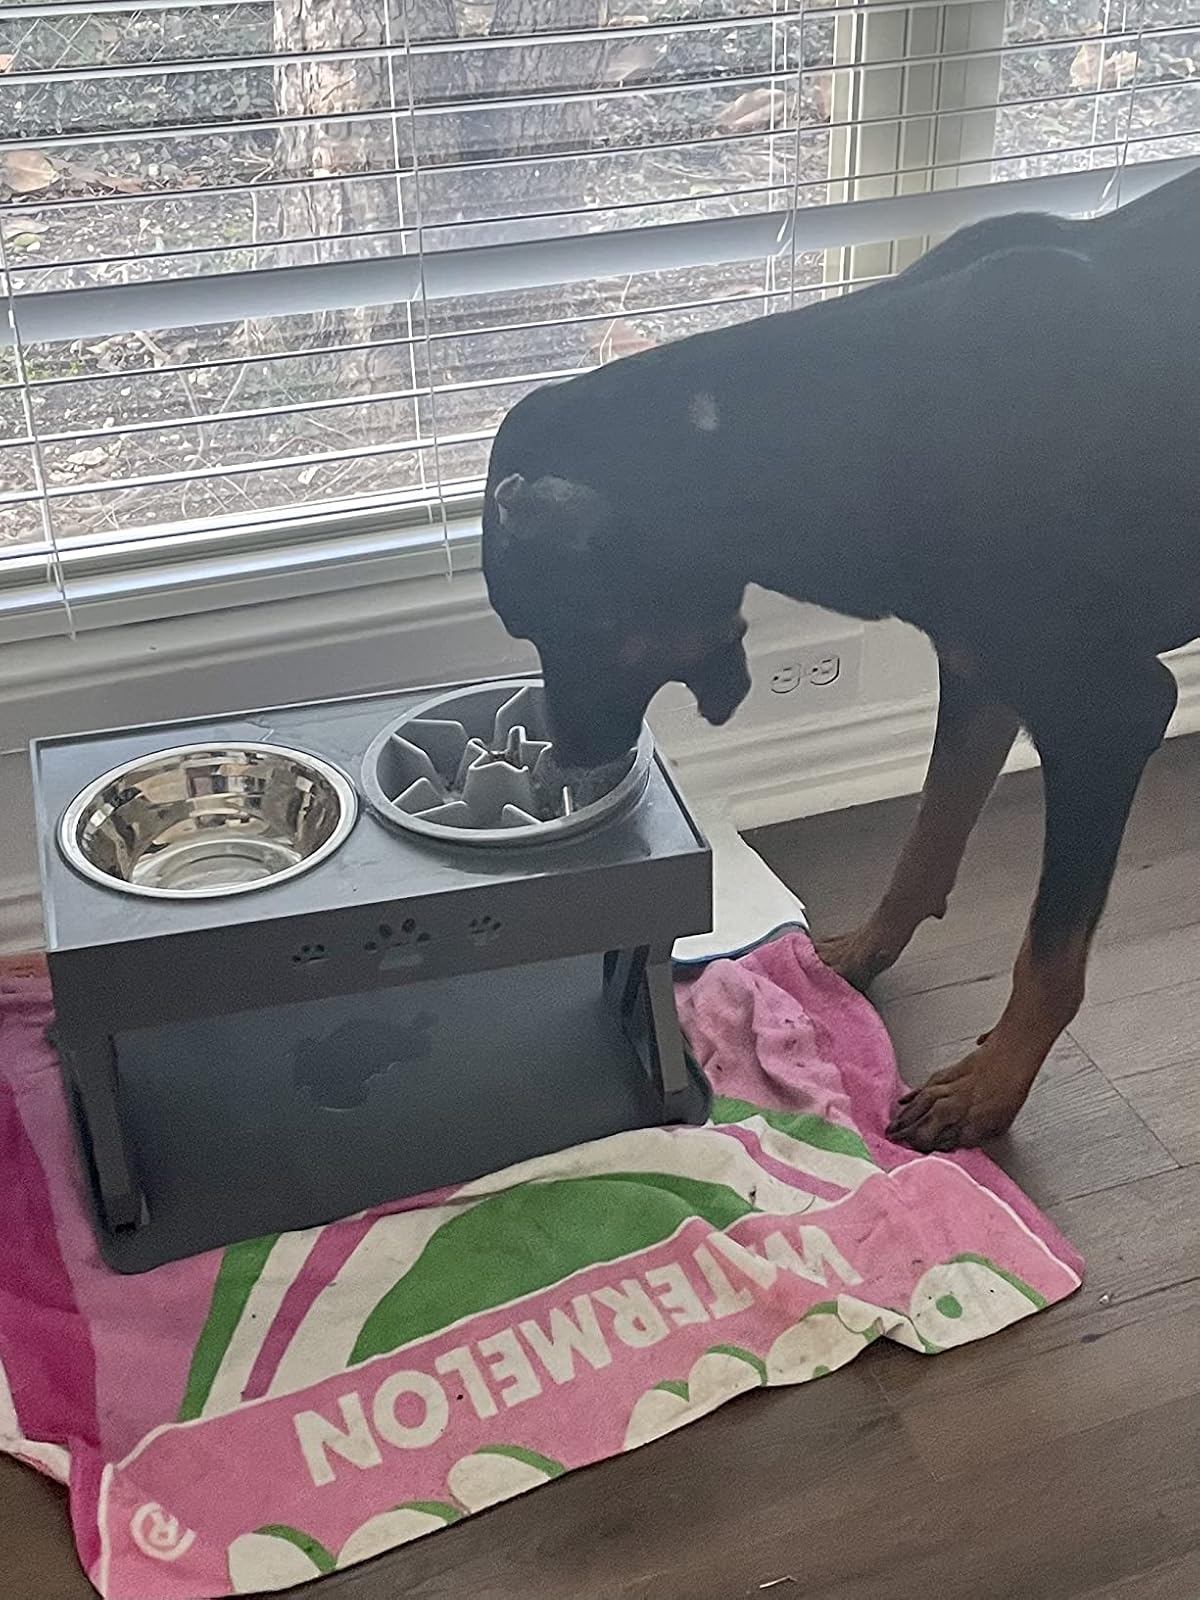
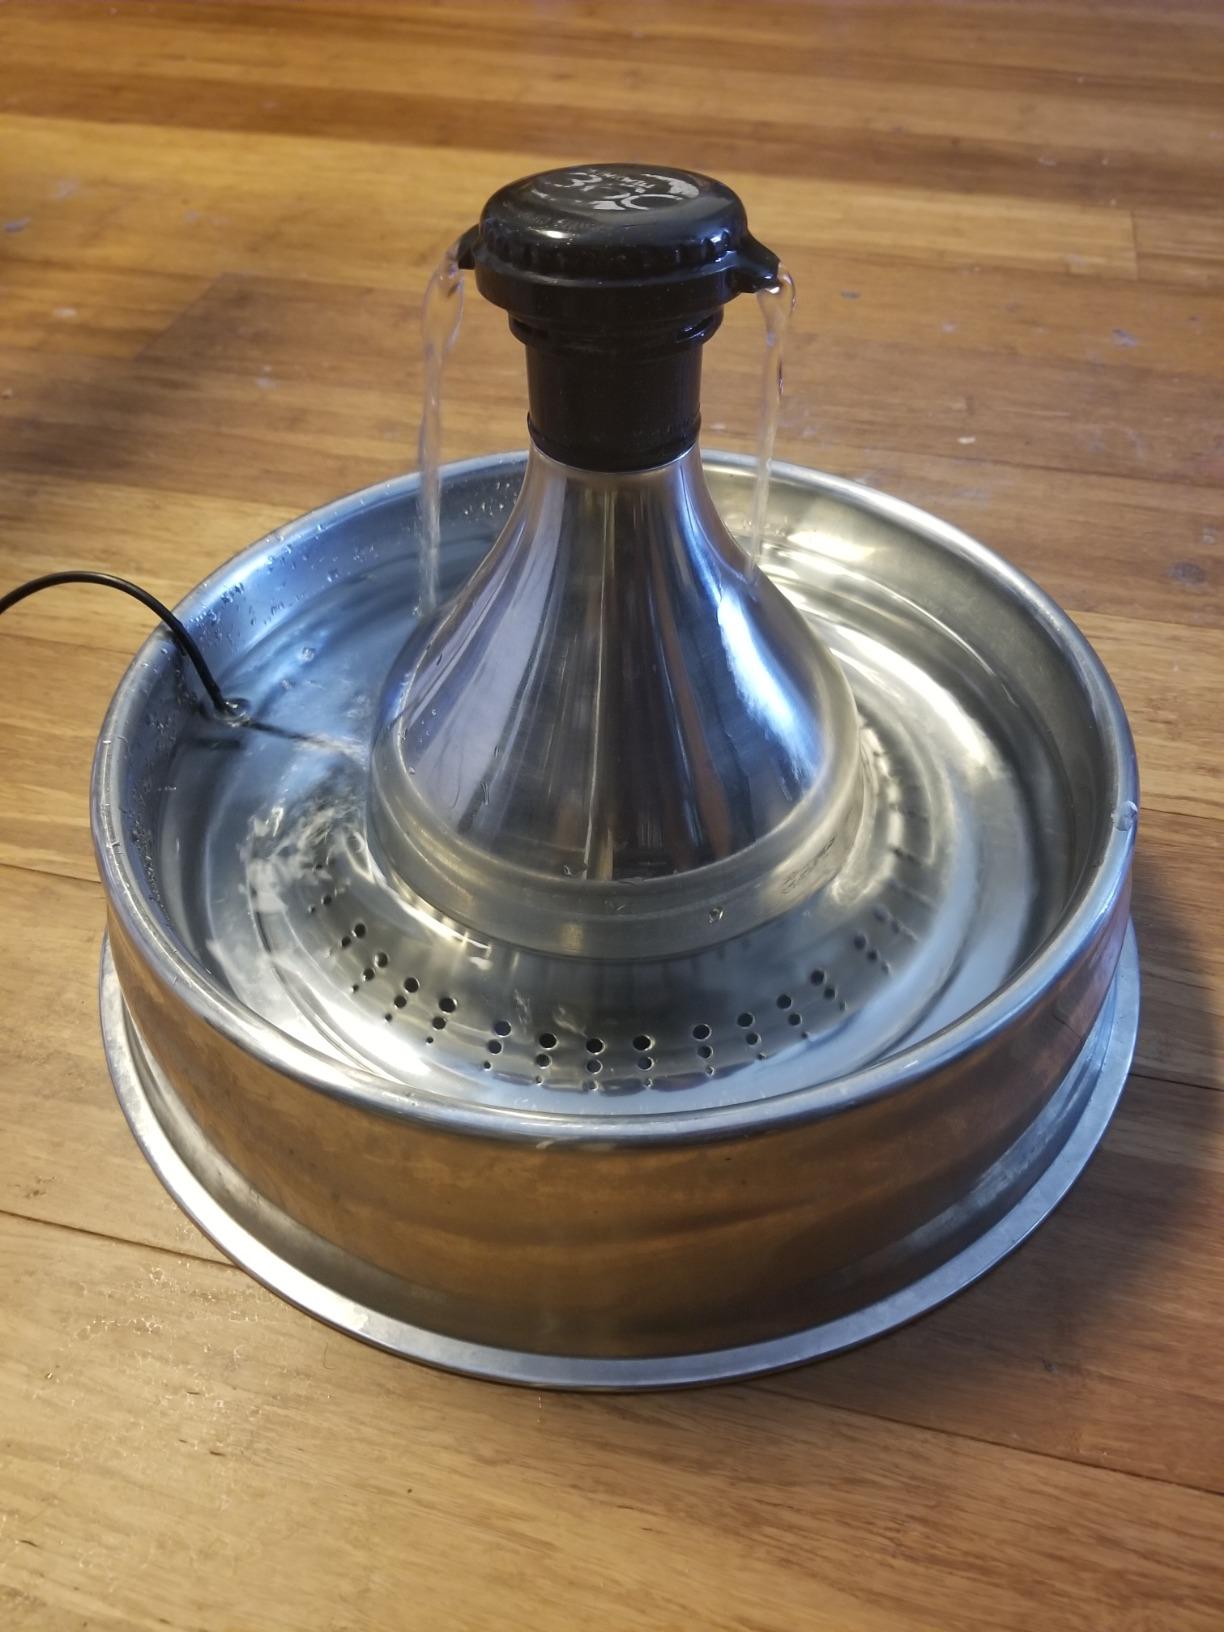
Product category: items_bowl
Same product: no